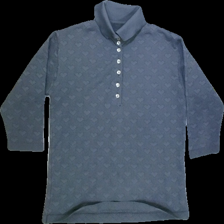
View: front
Type: T-shirt
Category: Ladies
Brand: Not Applicable
Colors: Grey
Material: 100%polyester
Pattern: Dots
Cut: Regular, Collar
Season: All
Trend: No trend
Stains: No
Price range: 50-100
Recommended usage: Reuse